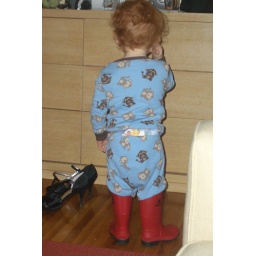
Being a boy who wakes up very early in the morning in order to put on his red rain boots.